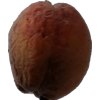
Label: peach